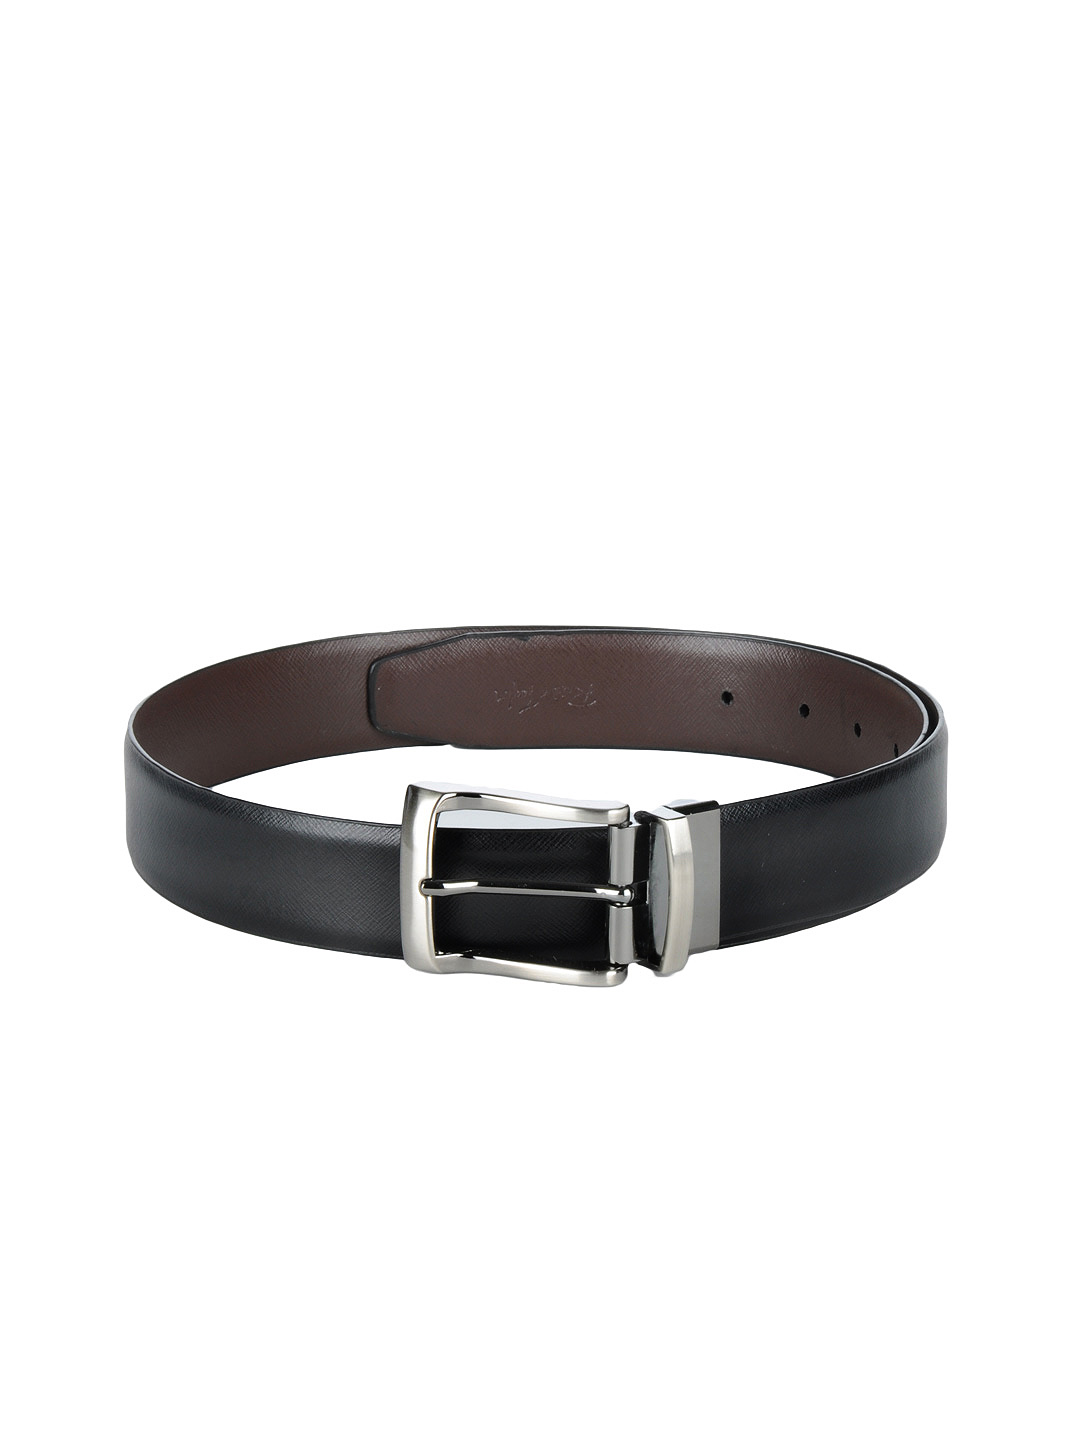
Reid & Taylor Men Black & Brown Reversible Belt
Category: Accessories / Belts / Belts
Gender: Men
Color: Black
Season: Summer 2012
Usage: Formal